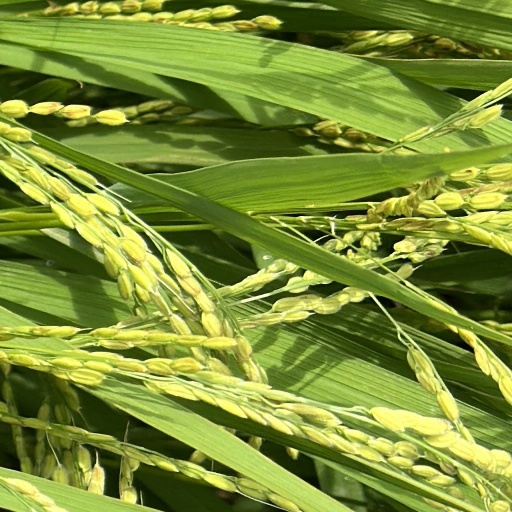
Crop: rice